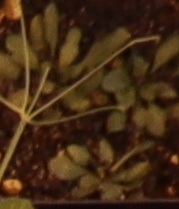
Label: Horseweed